1982 Royal Air Force Jaguar shootdown incident

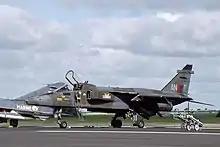
Jaguar GR1, identical to the aircraft lost

On 25 May 1982, a Royal Air Force SEPECAT Jaguar of 14 Squadron, while returning to its base at RAF Brüggen in Germany following a training mission, was accidentally hit by an air-to-air missile fired by another Royal Air Force aircraft, a McDonnell Douglas Phantom. As a result, the Jaguar crashed in farmland approximately 35 miles from its base, although the pilot was able to eject safely.